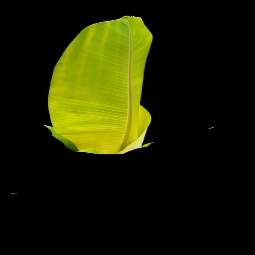
Label: Zinc